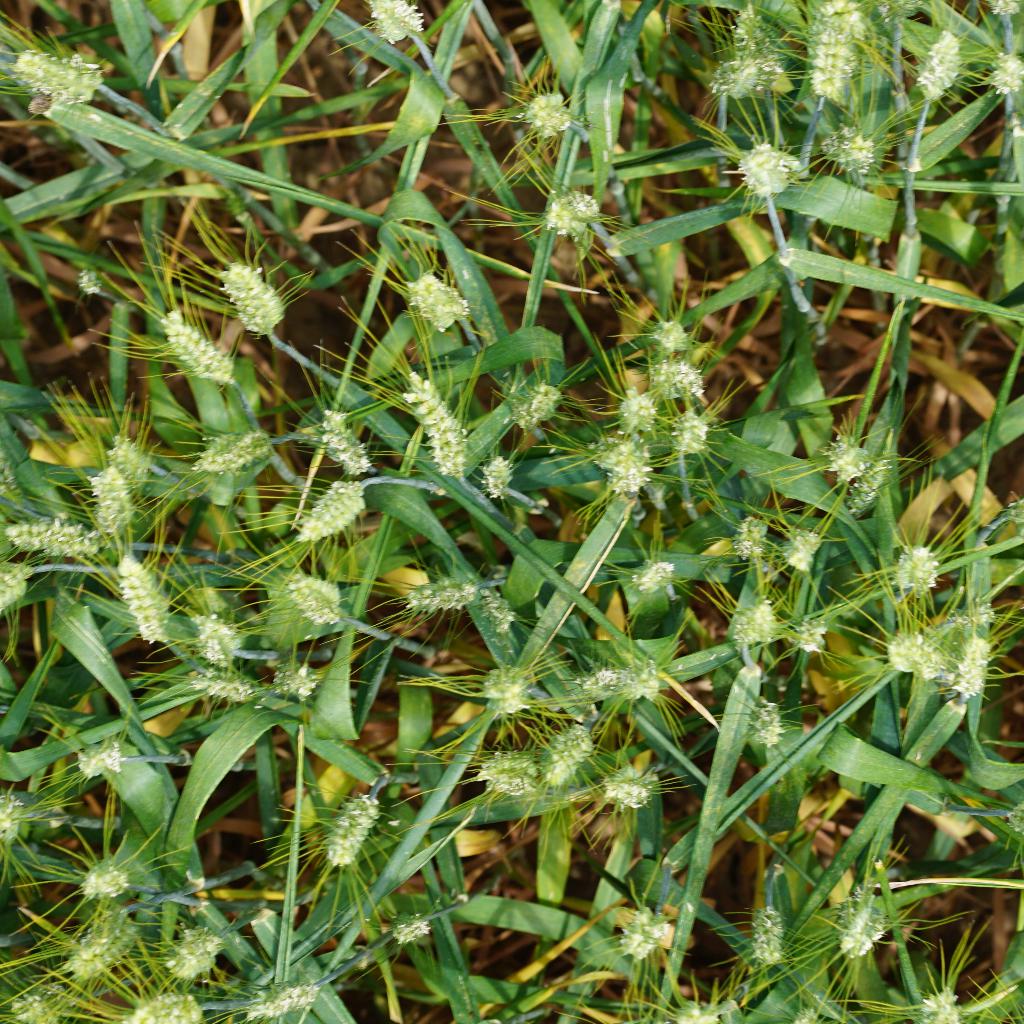
Country: France
Location: Gréoux
Wheat development stage: Filling